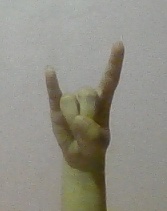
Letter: la